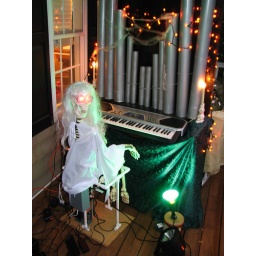
Gray box under seat contains the Furlec 4 port 110V controller